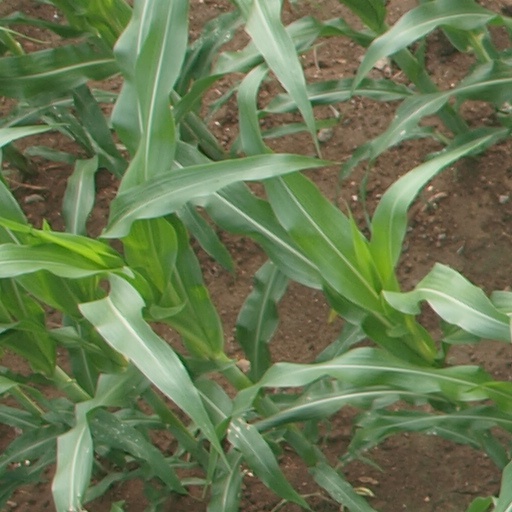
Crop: maize; corn